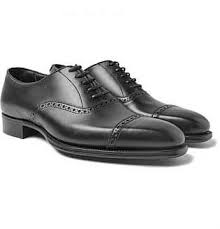
Label: Brogue